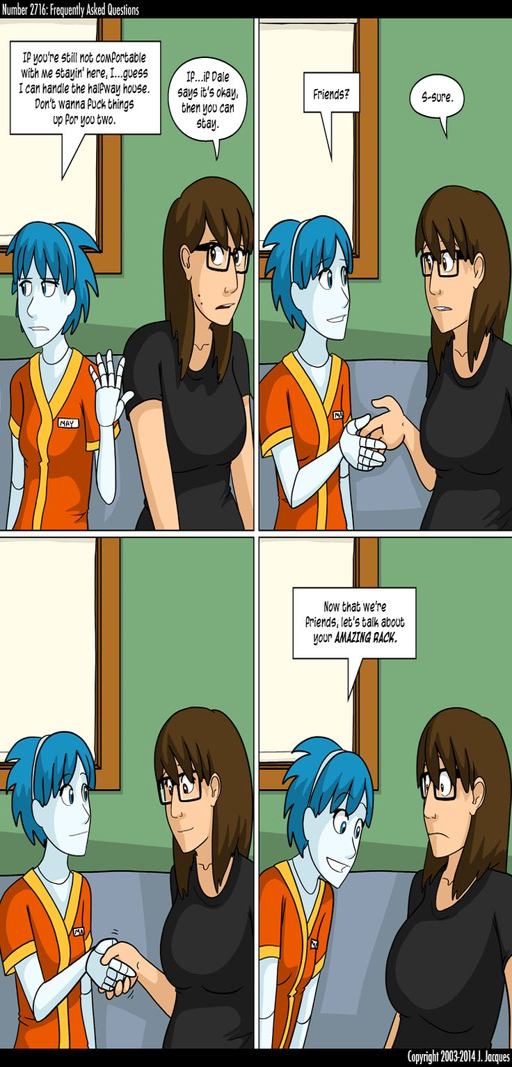
questionable content : new comics every monday through friday